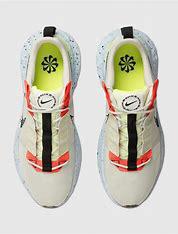
Brand: Nike
Model: Crater Impact